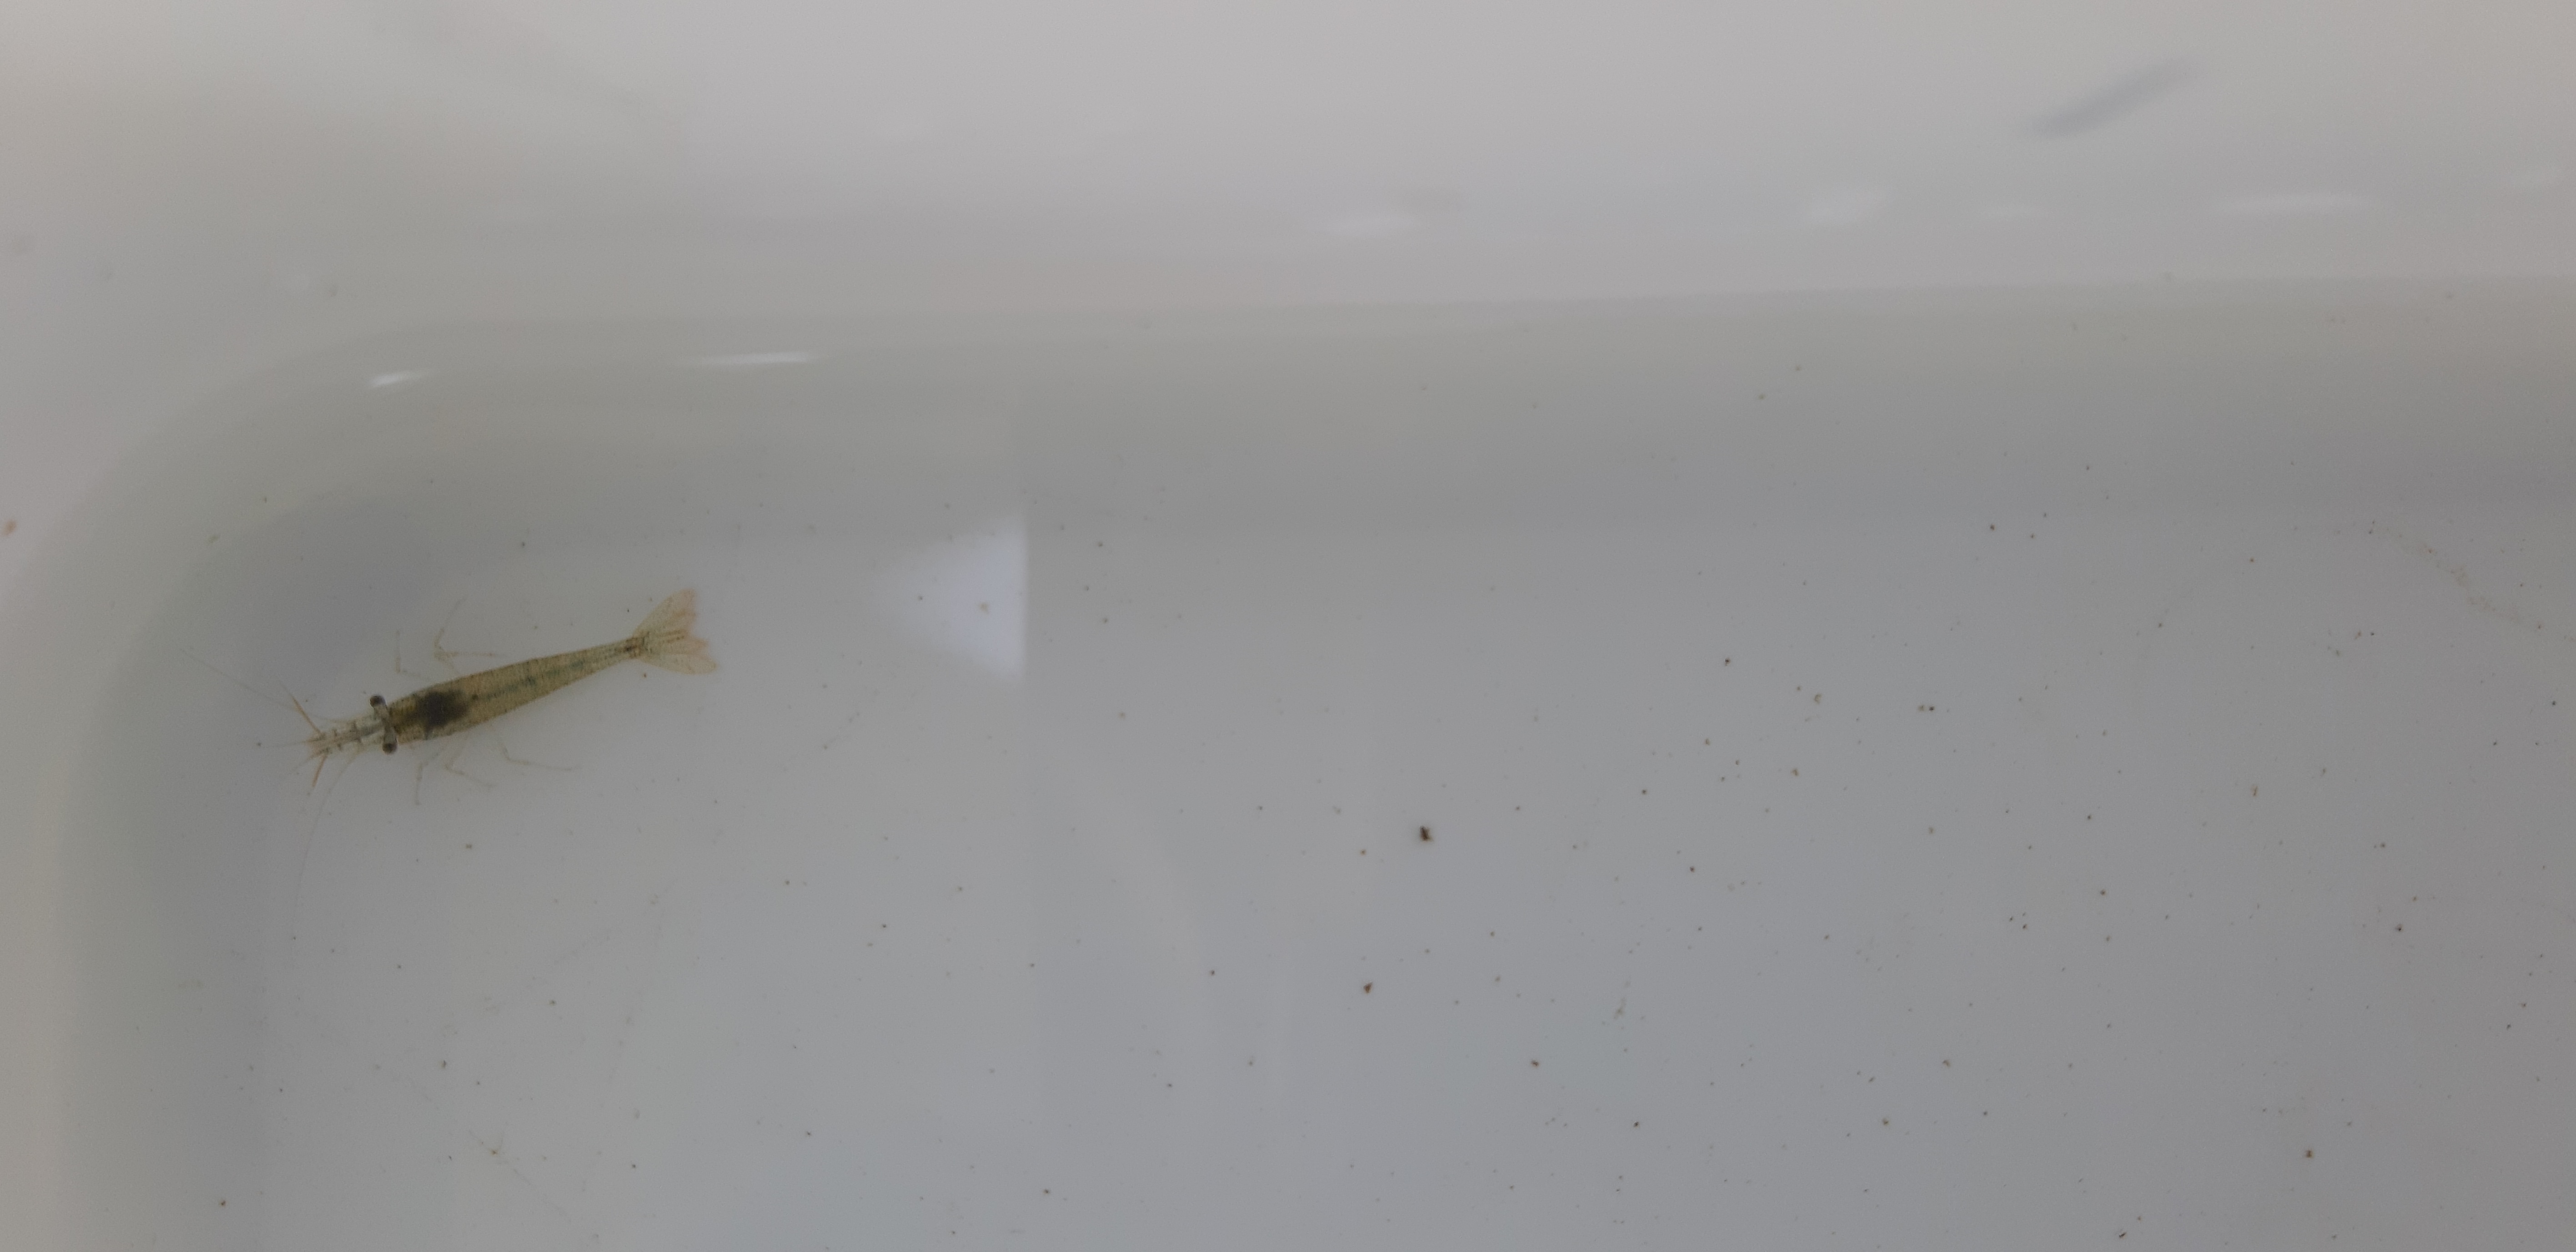
Macroinvertebrate group: crabs_and_shrimps